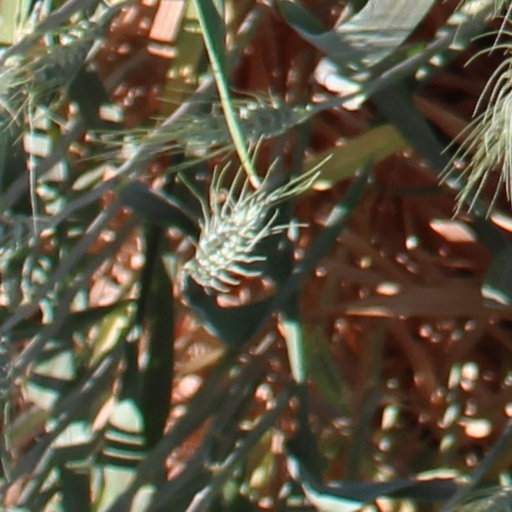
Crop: wheat